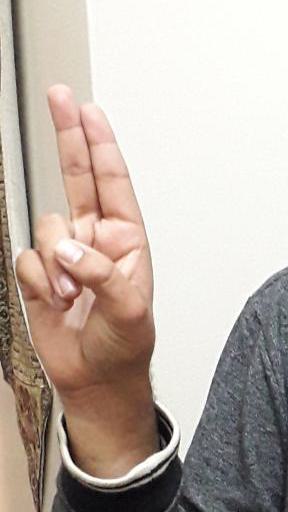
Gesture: two_up